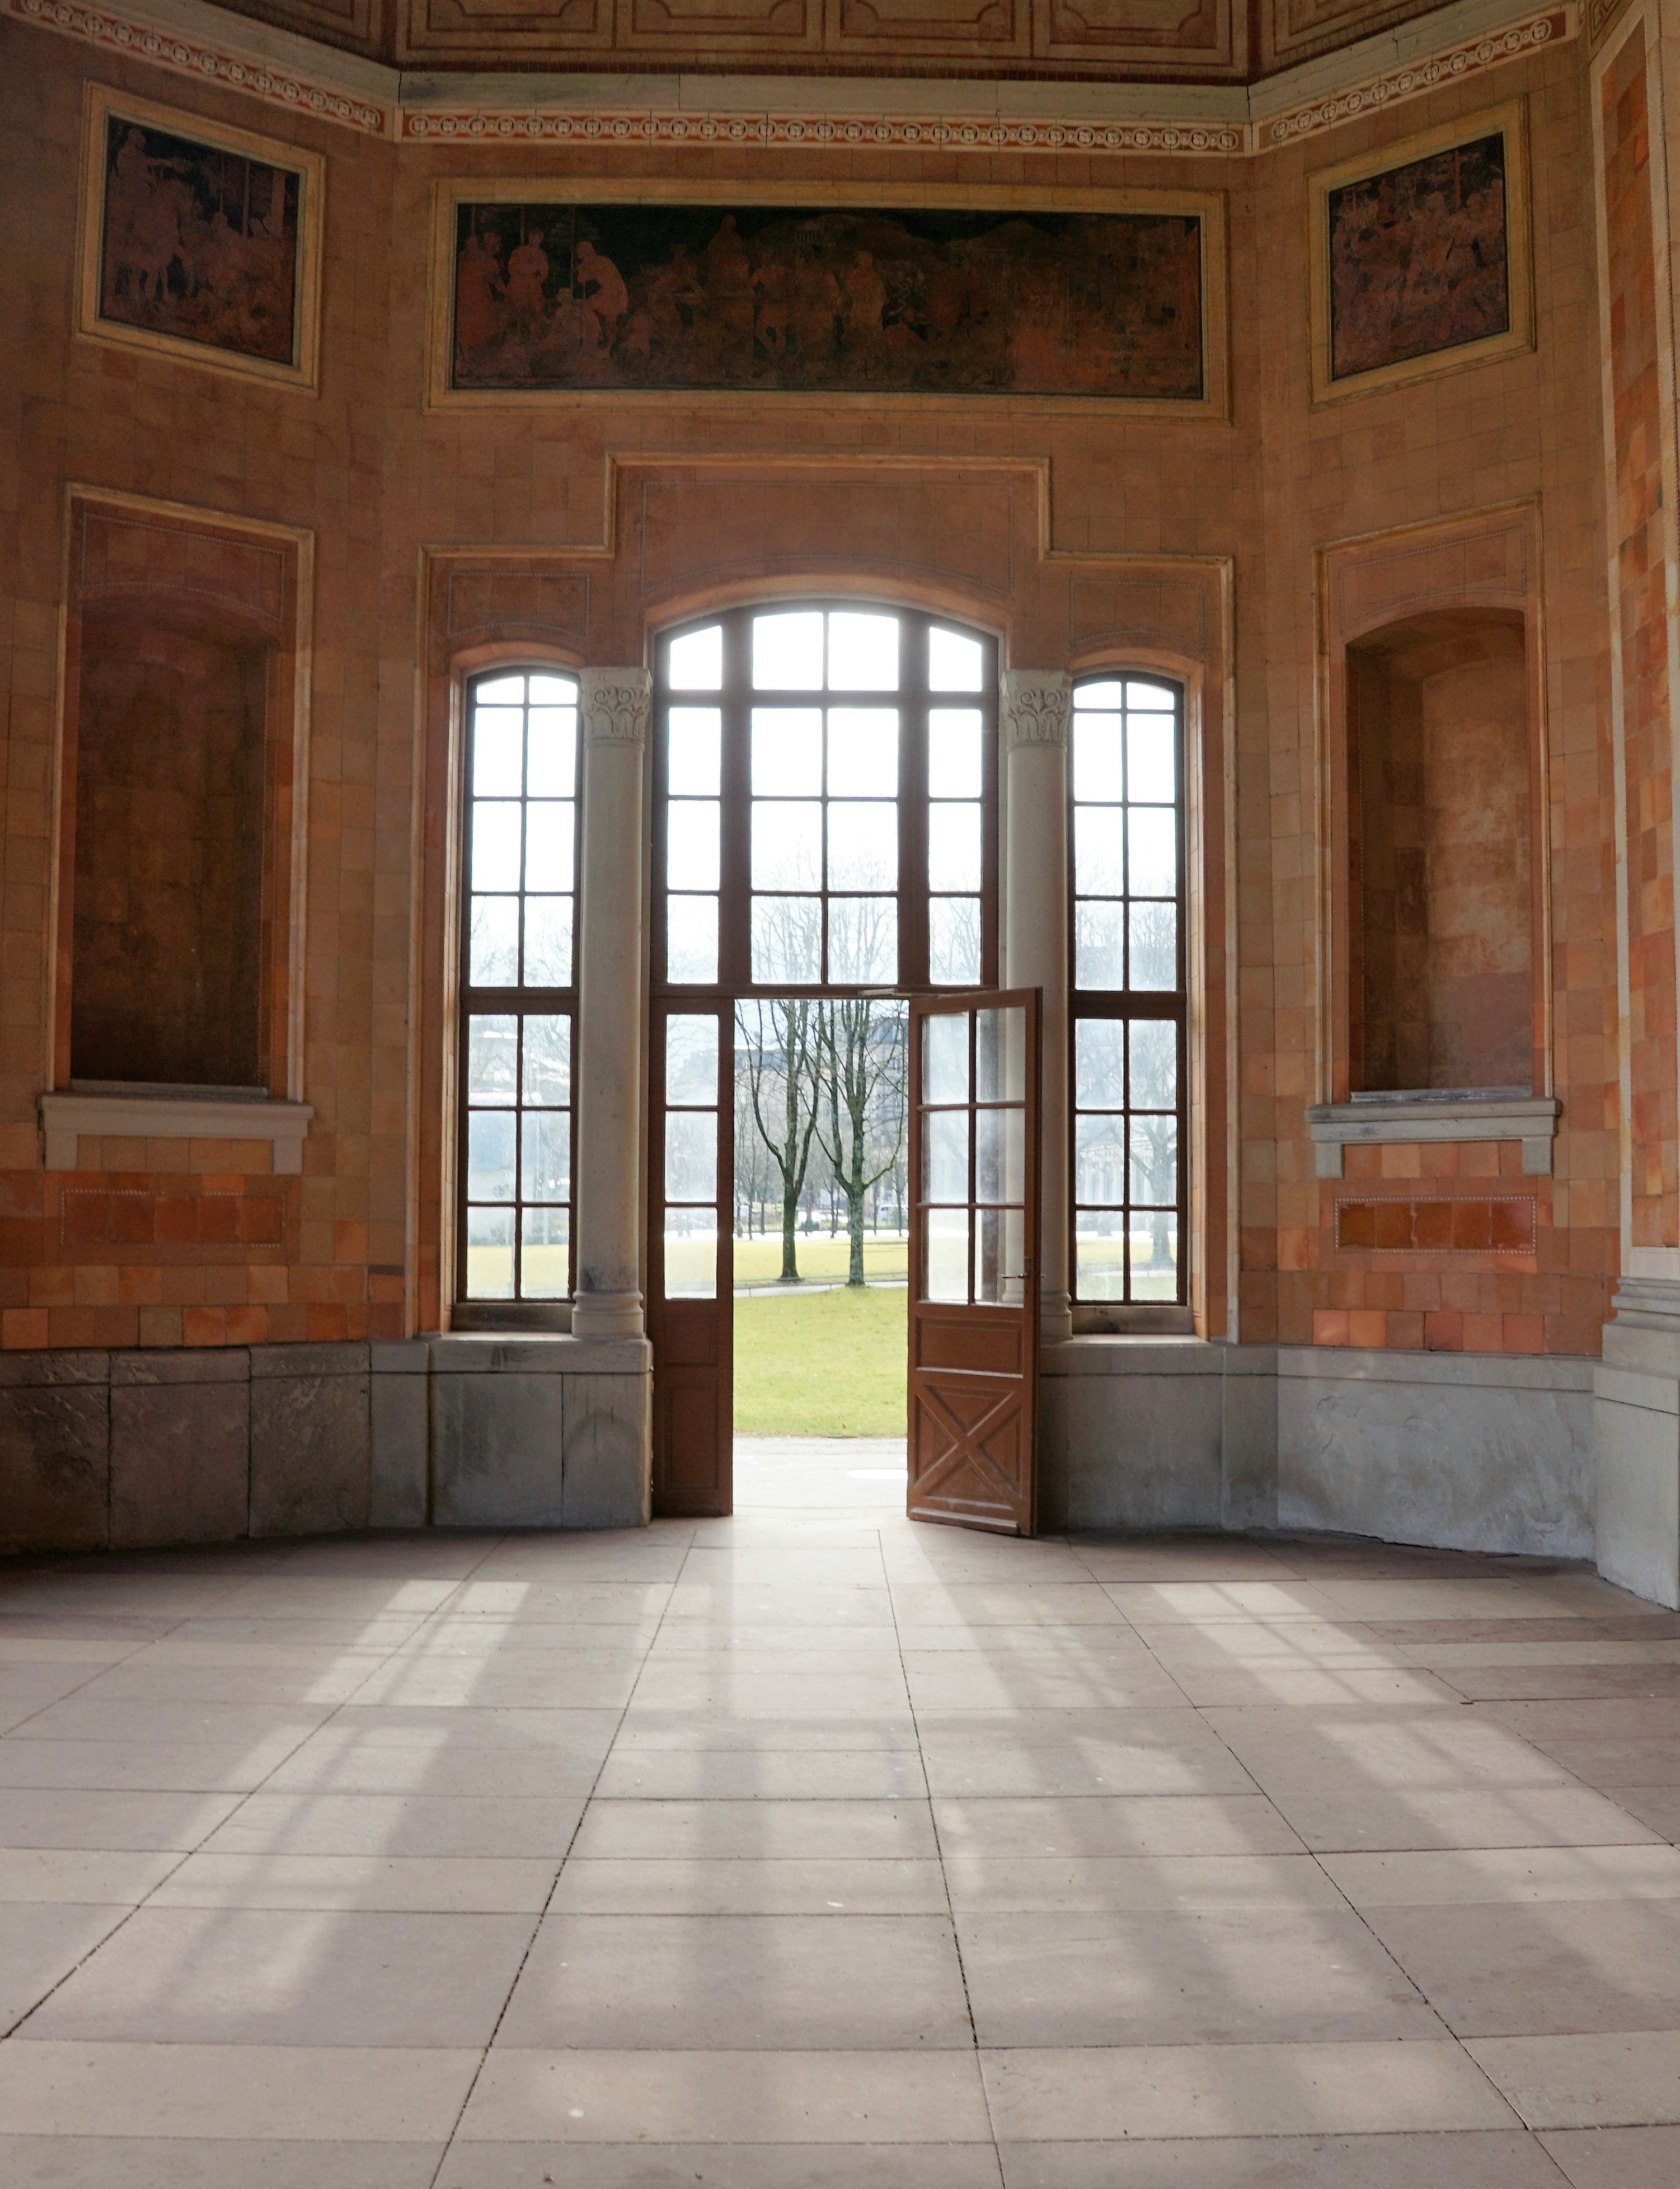
architecture, wood, mansion, floor, window, building, palace, home, arch, column, hall, facade, door, interior design, symmetry, germany, tourist attraction, estate, flooring, baden baden, pump room